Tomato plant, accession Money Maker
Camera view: vertical (180 deg); turntable rotation: 150 degrees
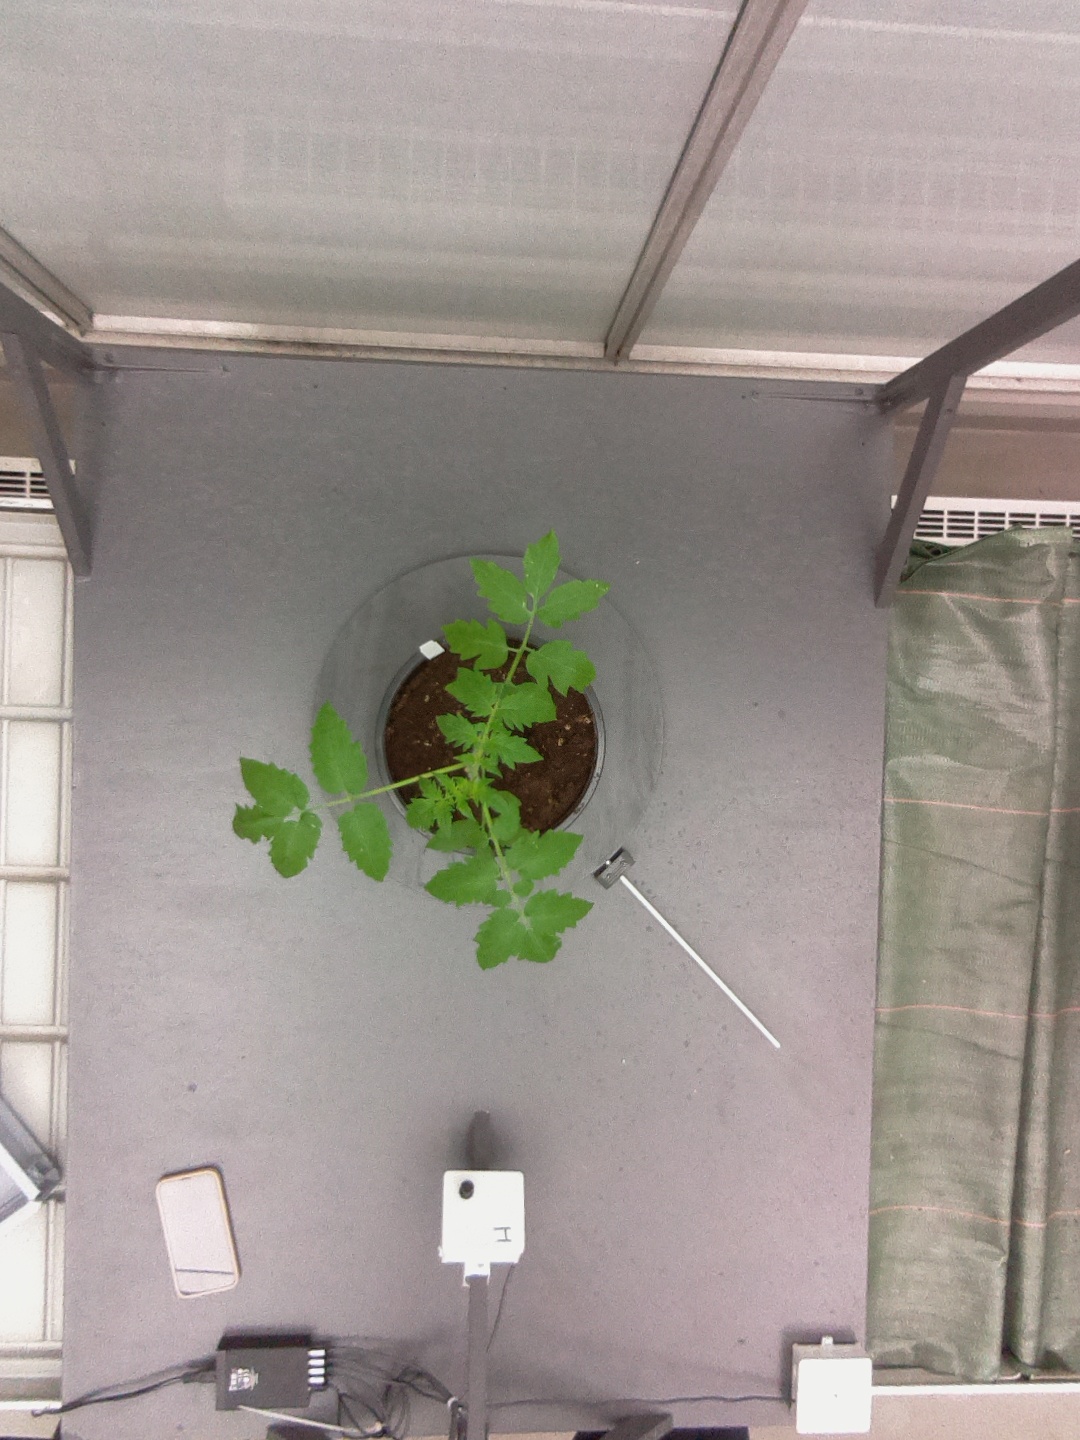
BBCH growth stage 13: 6 of true leaves visible